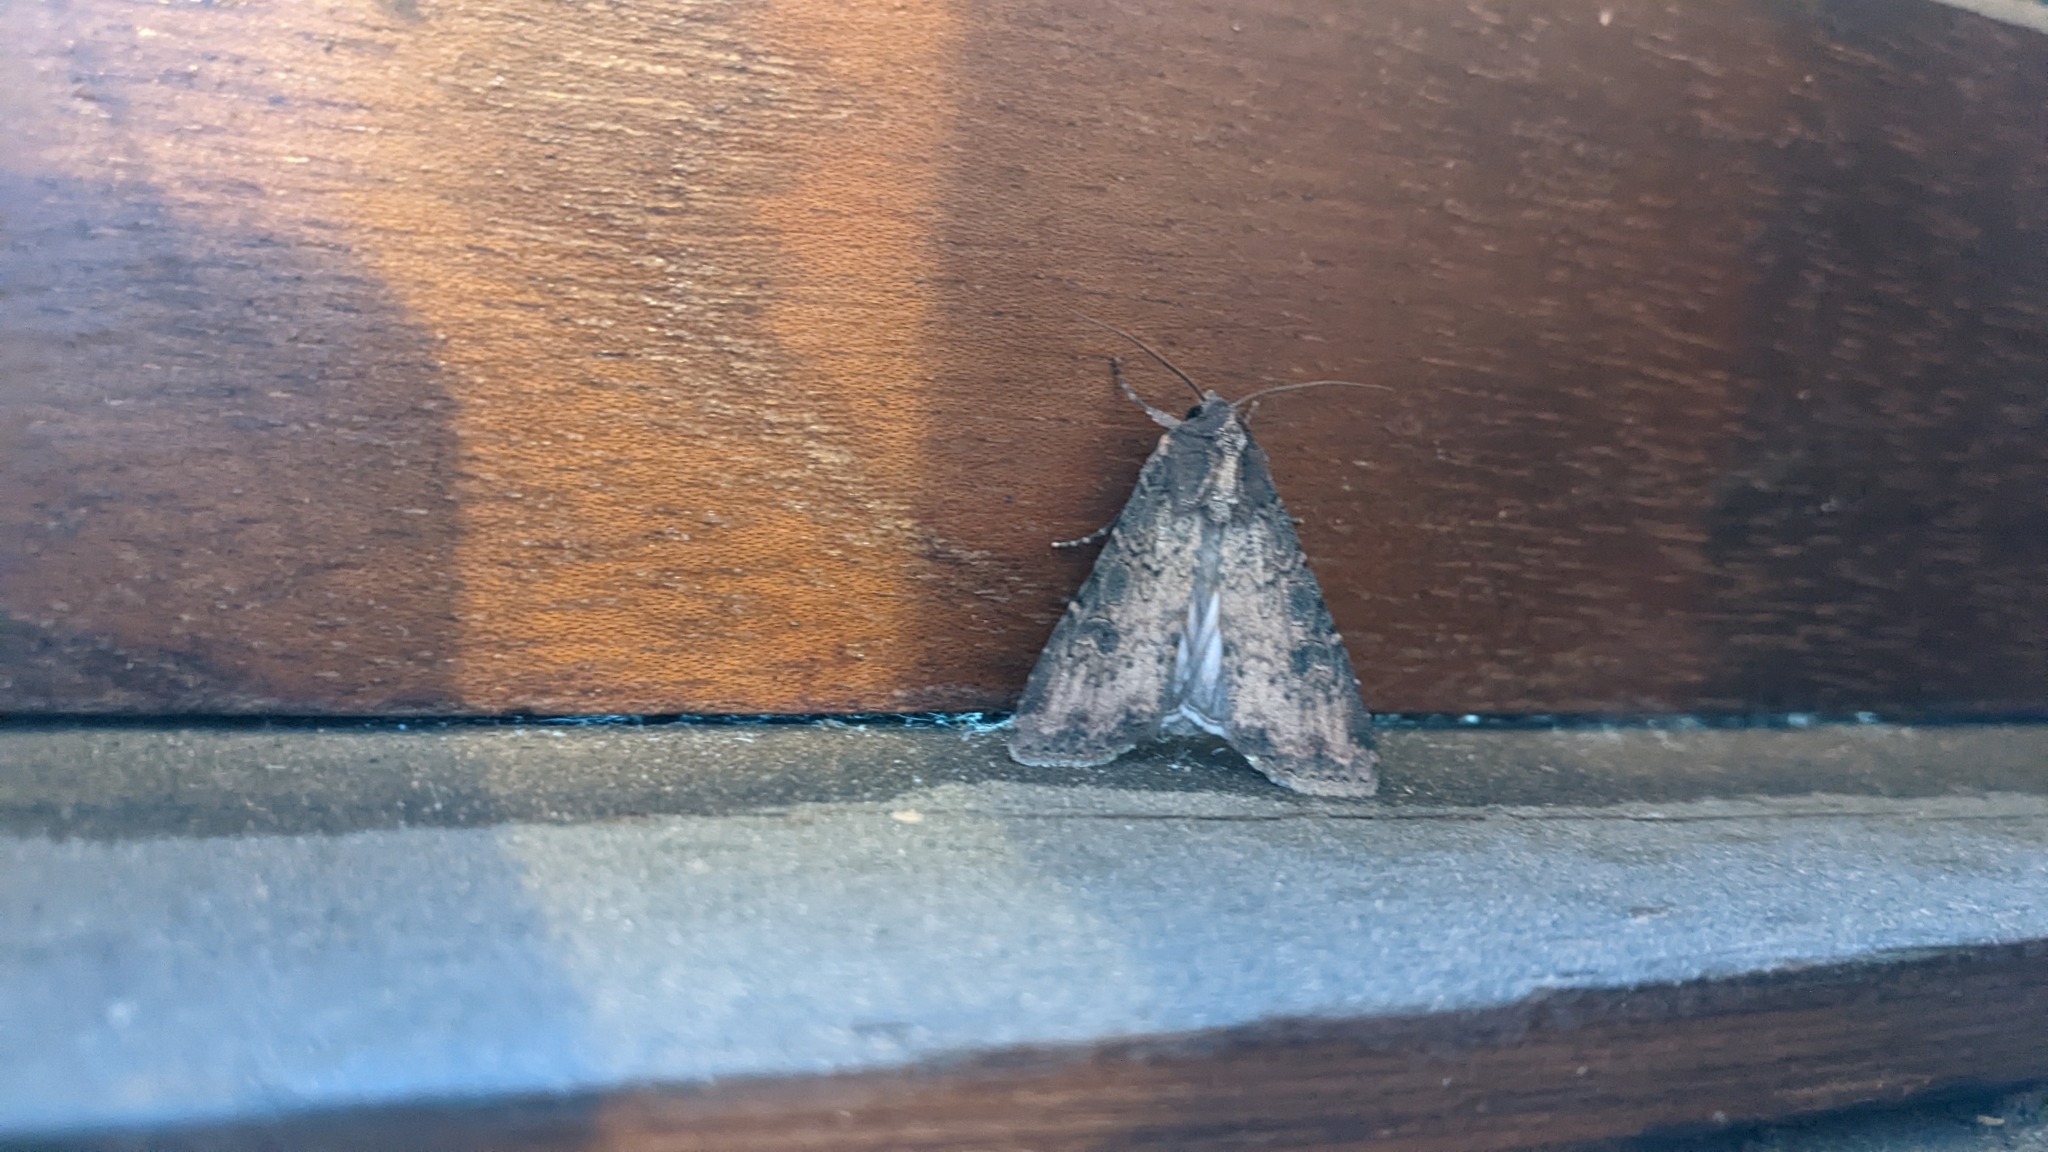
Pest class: cutworms